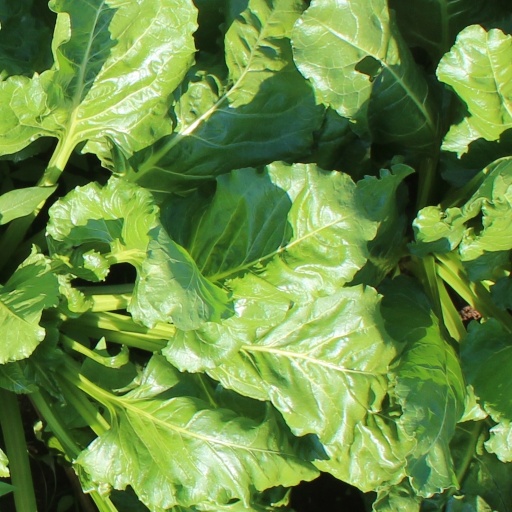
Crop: sugar beet